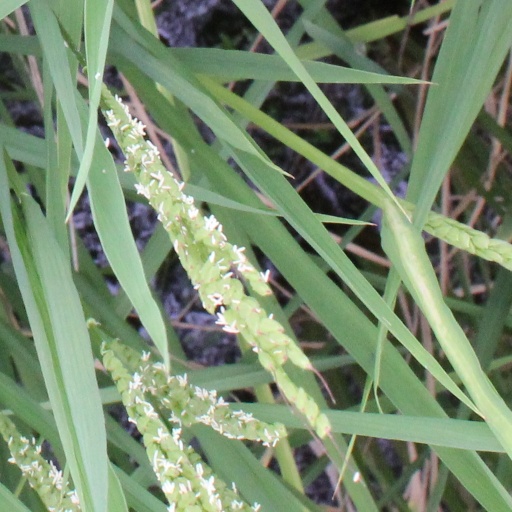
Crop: rice